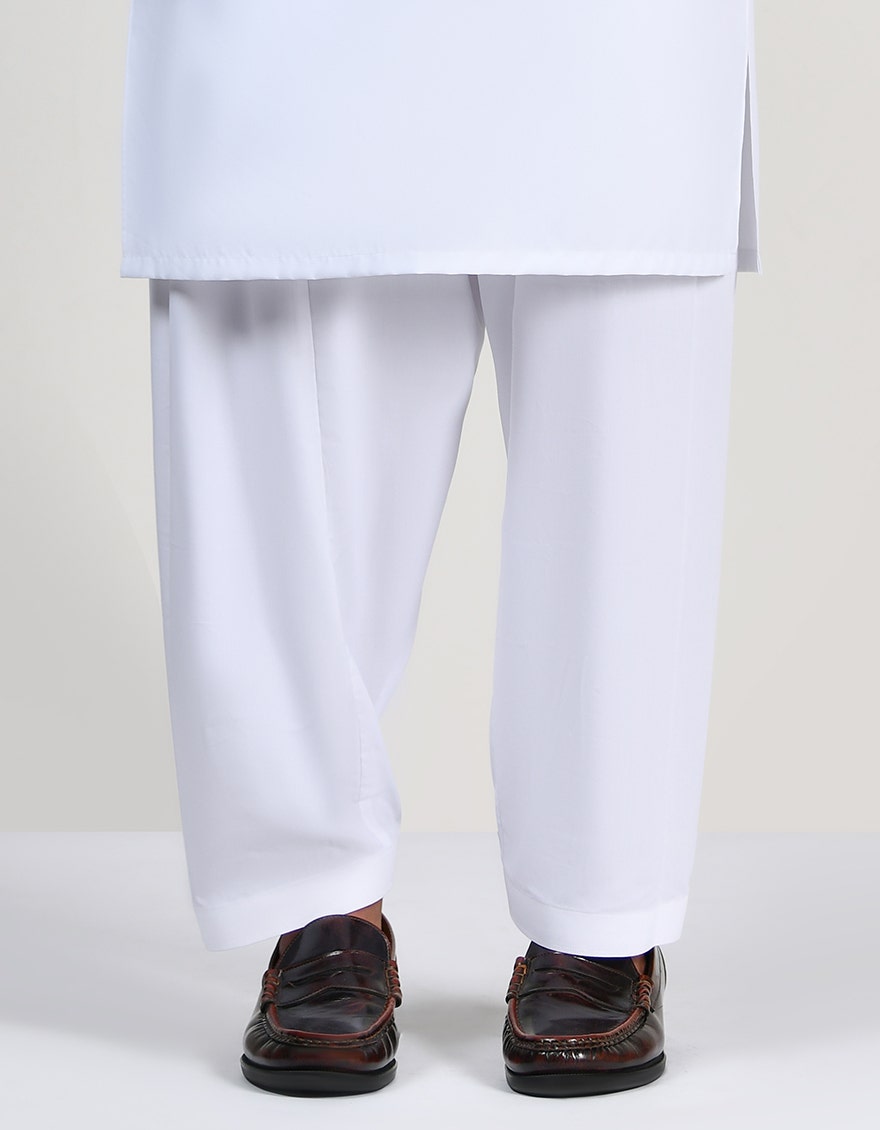
white regular fit cotton pajamas pants